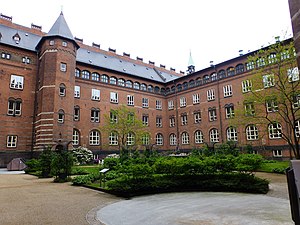
Københavns Rådhus
Rådhushaven København
Rådhushaven København
Københavns Rådhus ligger på Rådhuspladsen i København.